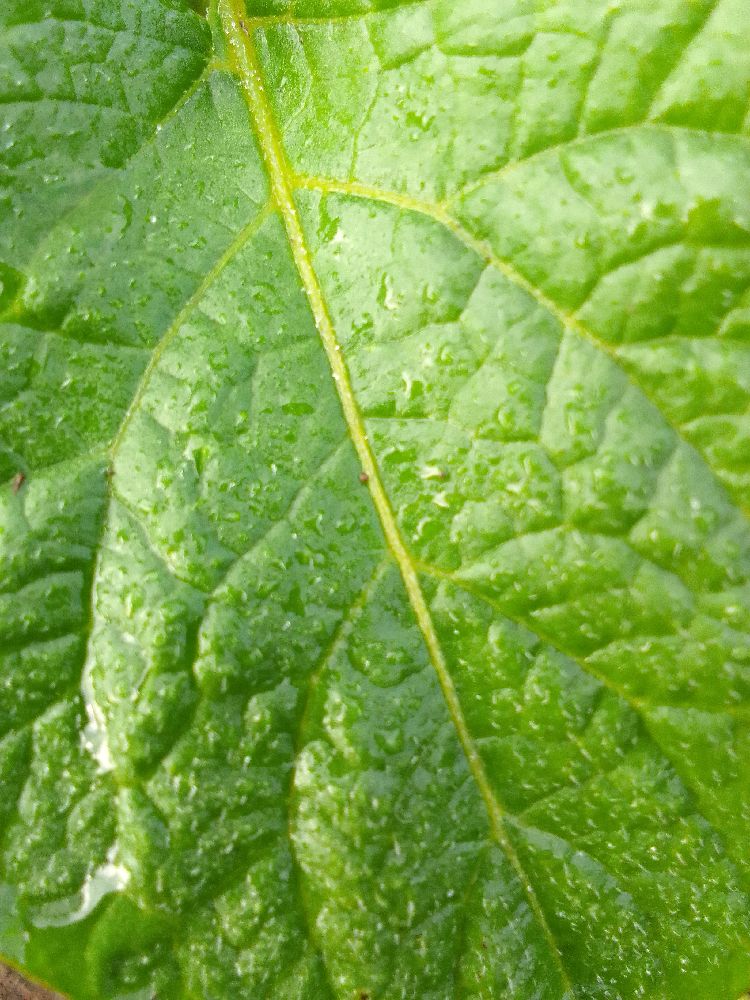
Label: Healthy